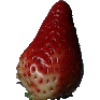
Label: Strawberry 1